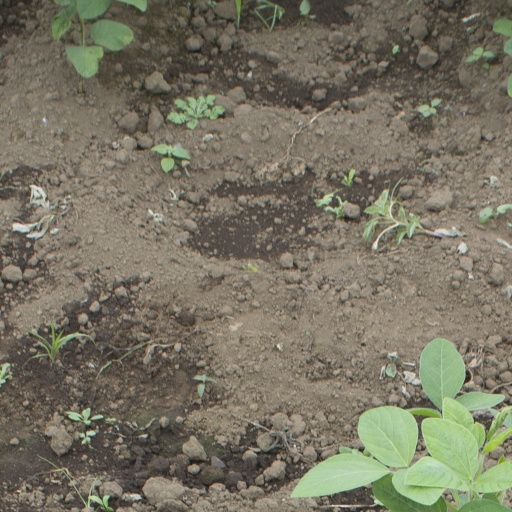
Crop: soybean